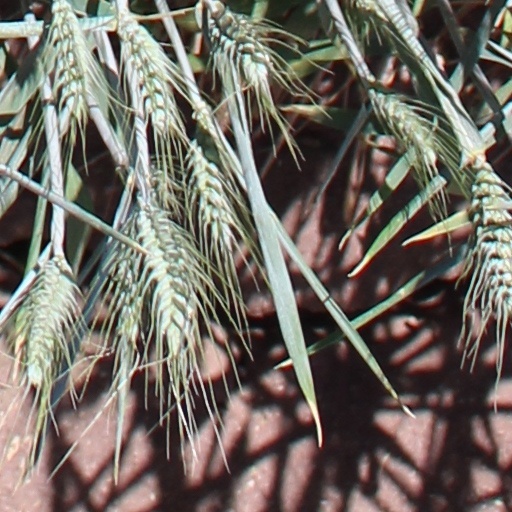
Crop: wheat